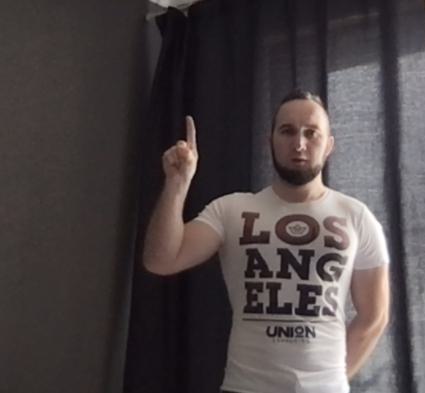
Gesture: one